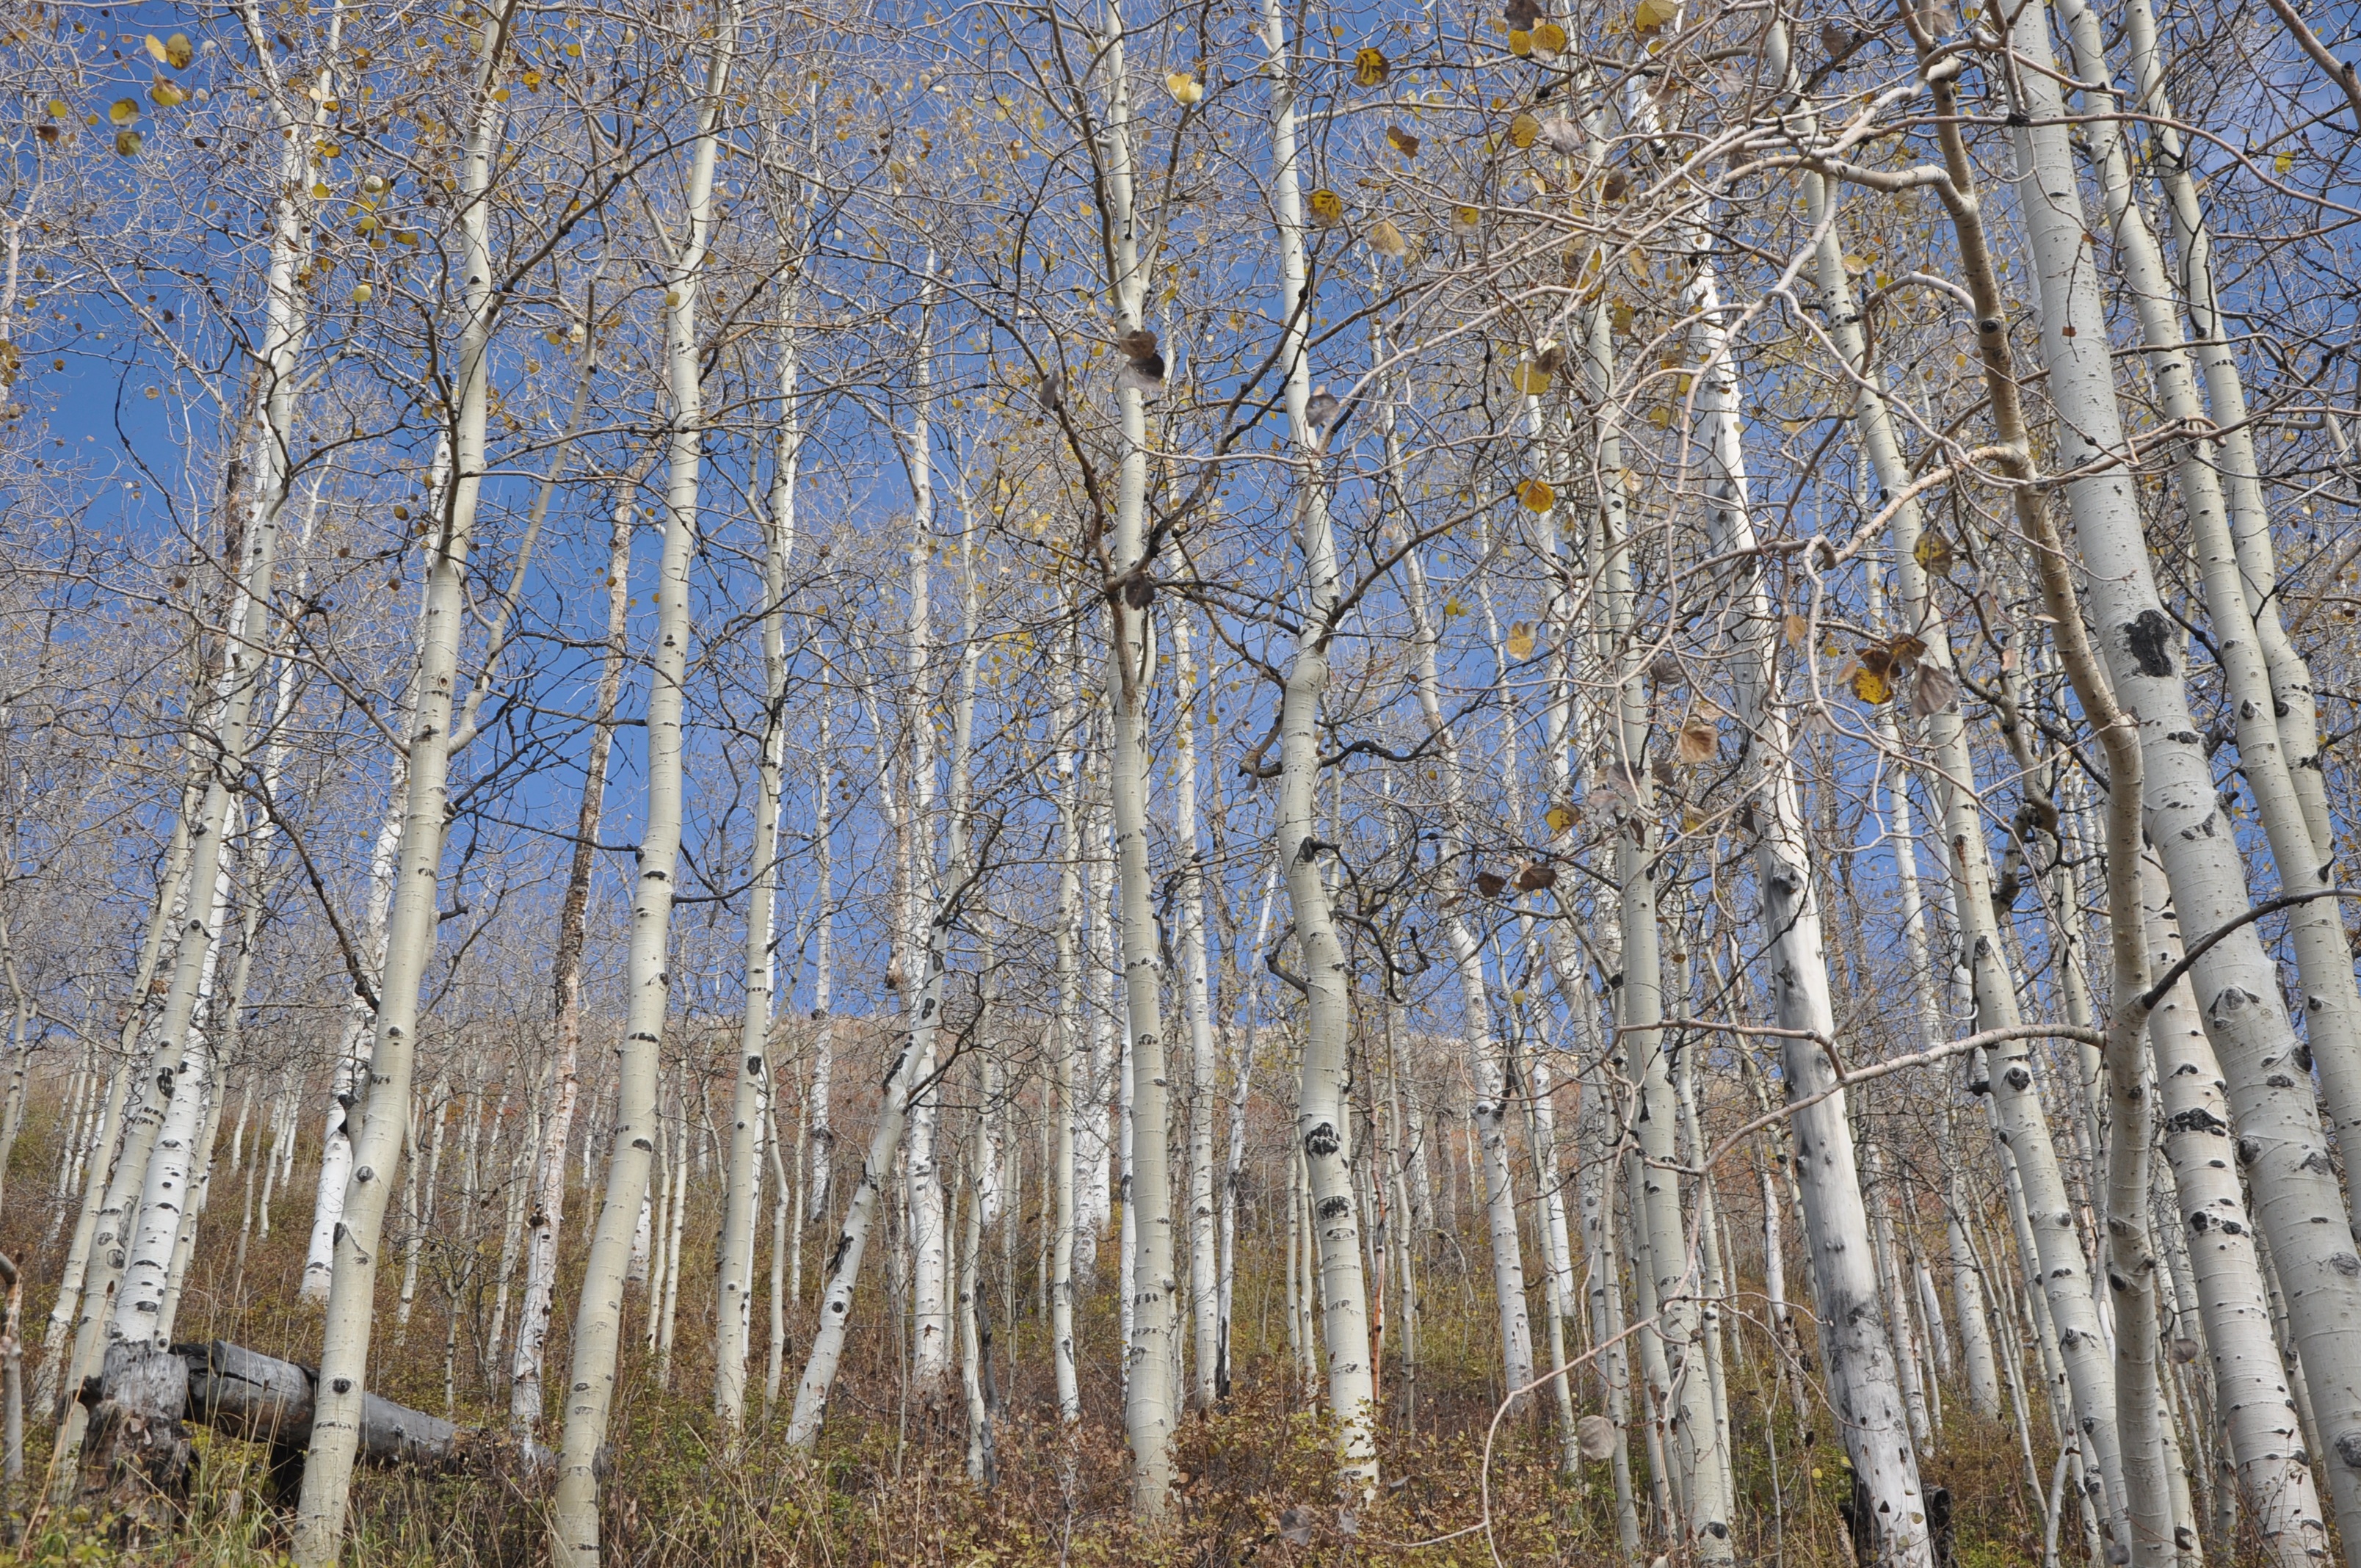
tree, nature, forest, branch, winter, plant, sky, frost, bark, ice, log, spring, birch, autumn, blue, yellow, season, trees, tribe, leaves, spruce, branches, utah, grove, woodland, habitat, mood, larch, ecosystem, nature reserve, flowering plant, birch trunk, biome, birch forest, park city, natural environment, woody plant, temperate coniferous forest, land plant